Cultural sensitivity

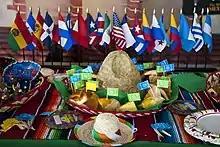
Cultural Awareness Day at Maxwell Air Force Base in Montgomery, Alabama (2014)

Cultural sensitivity, also referred to as cross-cultural sensitivity or cultural awareness, is the knowledge, awareness, and acceptance of other cultures and others' cultural identities. It is related to cultural competence (the skills needed for effective communication with people of other cultures, which includes cross-cultural competence), and is sometimes regarded as the precursor to the achievement of cultural competence, but is a more commonly used term. On the individual level, cultural sensitivity is a state of mind regarding interactions with those different from oneself. Cultural sensitivity enables travelers, workers, and others to successfully navigate interactions with a culture other than their own.